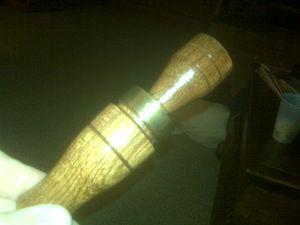
Appeau (duck call) pour canards du Reelfoot Lake, TN.
Un appeau est un instrument utilisé à la chasse pour produire un son ou un bruit particulier attirant les oiseaux ou le gibier. Il est aussi nommé chilet ou pipeau par déformation du fait de sa similitude de construction.